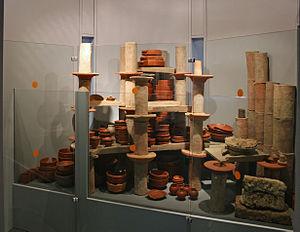
Les ateliers céramiques gallo-romains d'Argonne sont actifs du Iᵉʳ au VIᵉ siècle.